Sophie von Maltzan

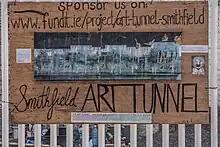
Smithfield Art Tunnel under construction

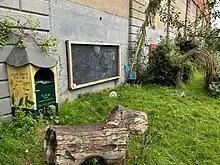
St Anne's Road Pocket Park, book box and willow gate

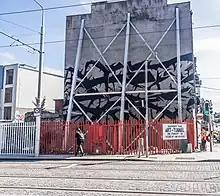
one end of Smithfield Art Tunnel

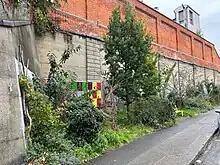
St Anne's Road Pocket Park, one end, looking east

In 2012 she launched the Smithfield Art Tunnel, a community garden and display space for art, developed with the local community and fellow artists, which operated for around two years. The project was the subject of a chapter in Cara Courage's academic text, "Arts in place : the arts, the urban and social practice". The landowner decided not to renew the project's lease, which ceased 10 March 2014; von Maltzan did not argue, so as not to scare off other potential lenders of land for similar projects, and the park was dismantled as planned.